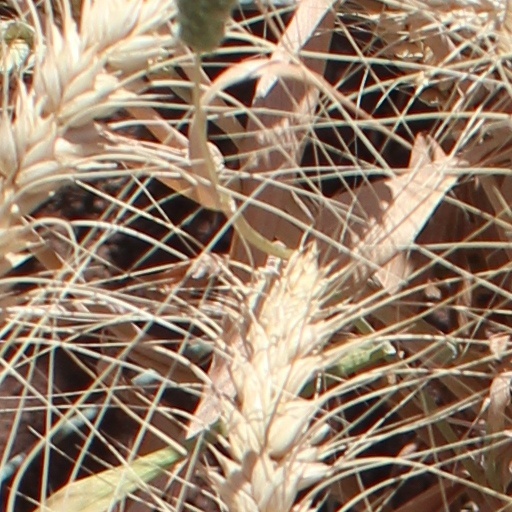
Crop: wheat